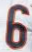
Number: 6